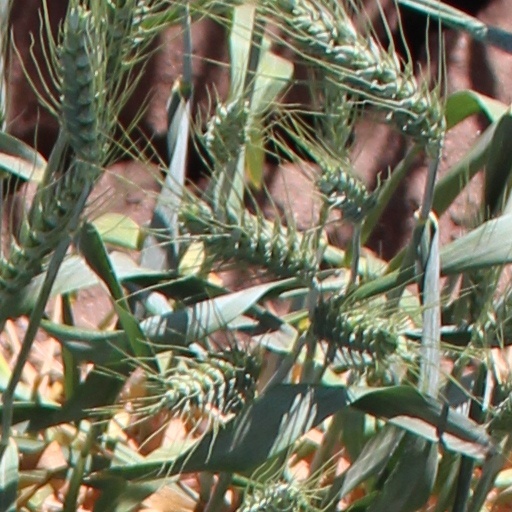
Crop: wheat